Republic F-105 Thunderchief

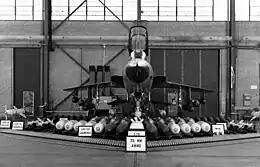
F-105F with armament layout in August 1964; including 20 mm (0.79 in) cannon rounds, 2.75 in (70 mm) rockets, Bullpup and Sidewinder missiles, general-purpose bomb, cluster bombs, LAU-3A Launchers, flare and chaff dispensers and drop tanks.

The rear cockpits of several two-seat F-105Fs were modified under project "Commando Nail" with an R-14A radar and a radar scope that offered high resolution. These aircraft were used for all-weather and night low-level strikes against especially dangerous targets by a unit from the 13th Tactical Fighter Squadron (1966–1975) dubbed "Ryan's Raiders" starting in April 1967. Some of these aircraft were later converted to the Wild Weasel III standard.